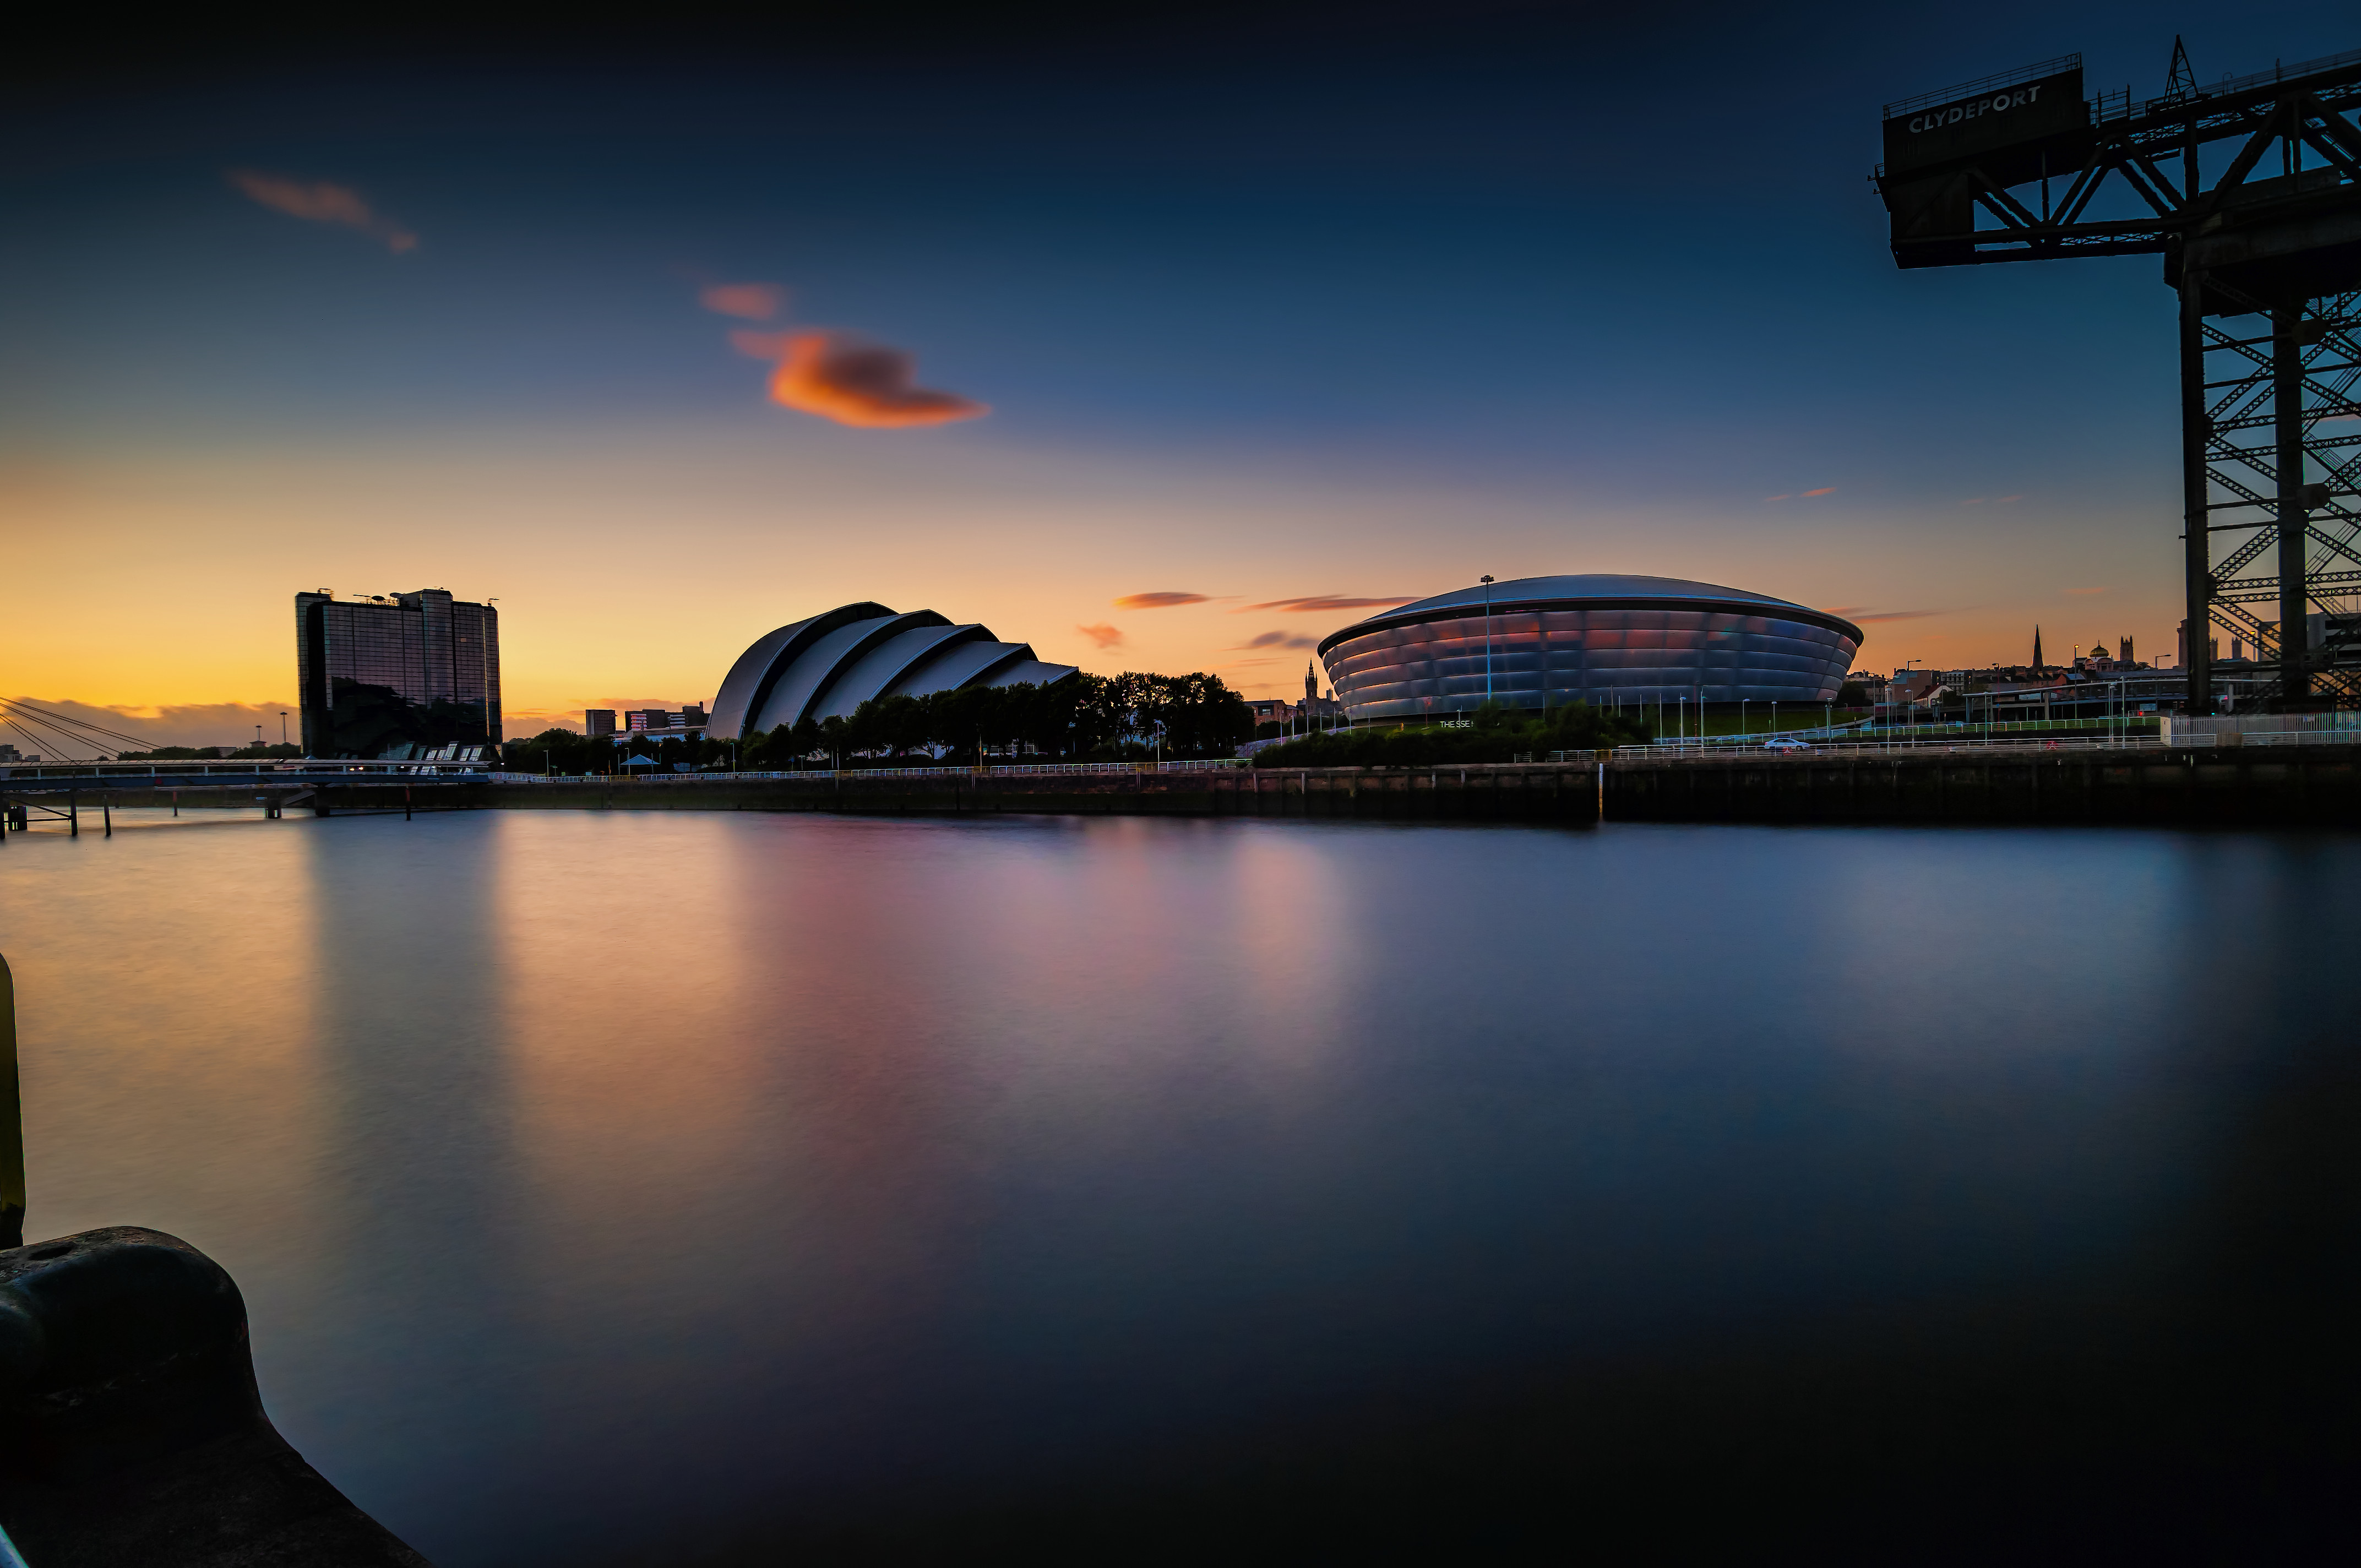
sea, horizon, light, cloud, sky, sunrise, sunset, skyline, night, morning, dawn, cityscape, dusk, evening, reflection, darkness, longexposure, glasgow, riverclyde, finniestoncrane, secc, hydro